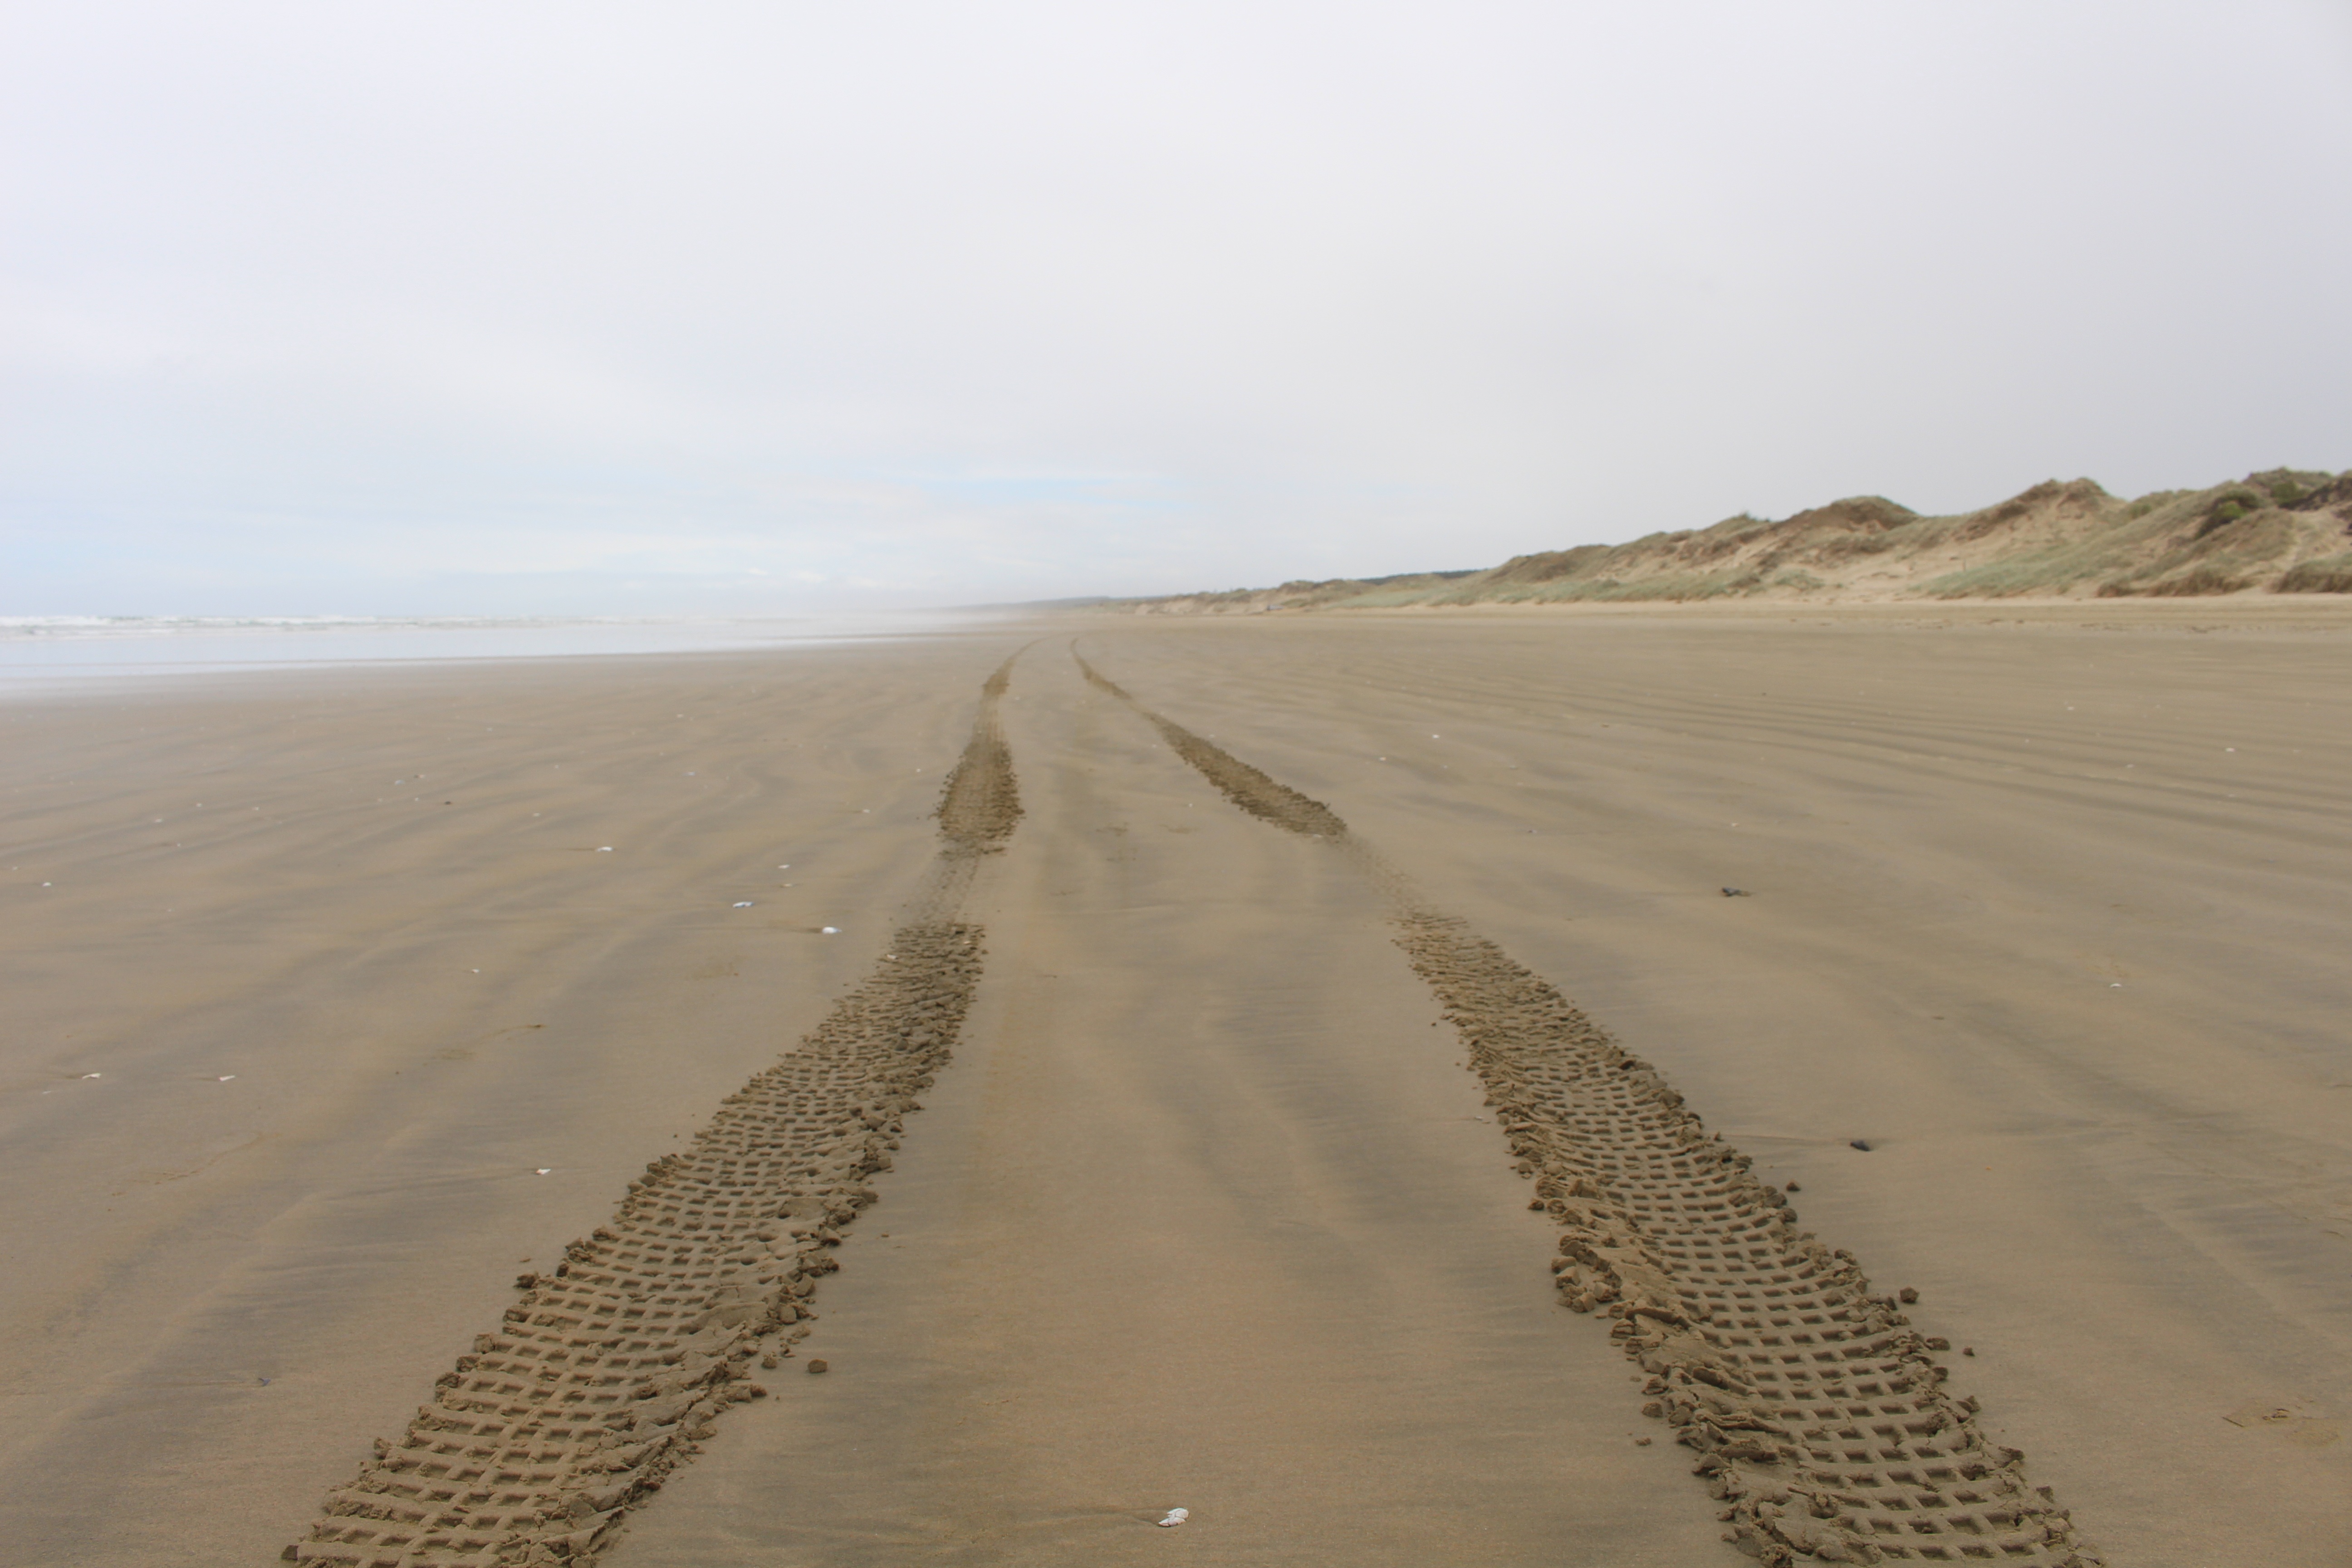
beach, landscape, sand, fog, desert, dune, attraction, material, plain, new zealand, plateau, habitat, ecosystem, wadi, steppe, landform, erg, sand dunes, ninety mile beach, 90 mile beach, passable, cape reinga, natural environment, aeolian landform